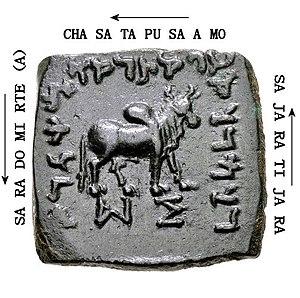
L'expression royaumes indo-grecs correspond à une situation politique complexe sur un ensemble de territoires hellénistiques aux frontières imprécises et mobiles, qui correspondent actuellement en partie à l'Afghanistan, au nord du Pakistan et au nord-ouest de l'Inde. Ces royaumes dépendaient du royaume gréco-bactrien qui s'étendait au Nord de l'Afghanistan et dans le Sud de l'Ouzbékistan et du Tadjikistan actuels. Il s'agit des territoires indiens conquis par Alexandre le Grand, perdus presque totalement par Séleucos au profit du nouvel empire Maurya de Chandragupta Maurya en -304 et reconquis par les Gréco-Bactriens entre la fin du siège de Bactres en -206 et la mort d'Euthydème vers -200, à la faveur de la dislocation de l'empire Maurya et du retour de l'armée du roi séleucide Antiochos III vers l'ouest.
Artémidore d'Inde est un roi indo-grec ou indo-scythe qui a régné en 100 et 85 av. J.-C.
L'alphabet kharoshthi, aussi connu sous le nom d'alphabet gāndhārī, est un ancien alphasyllabaire utilisé pour noter le gāndhārī et le sanskrit par les scribes du Gandhāra. Il fut utilisé du milieu du IIIᵉ siècle av. J.-C. au IIIᵉ siècle. On l'utilisait aussi le long de la route de la soie où il aurait survécu jusqu'au VIIᵉ siècle dans les relais isolés de Khotan et de Niya, dans l'actuelle région autonome ouïghoure du Xinjiang, en Chine.